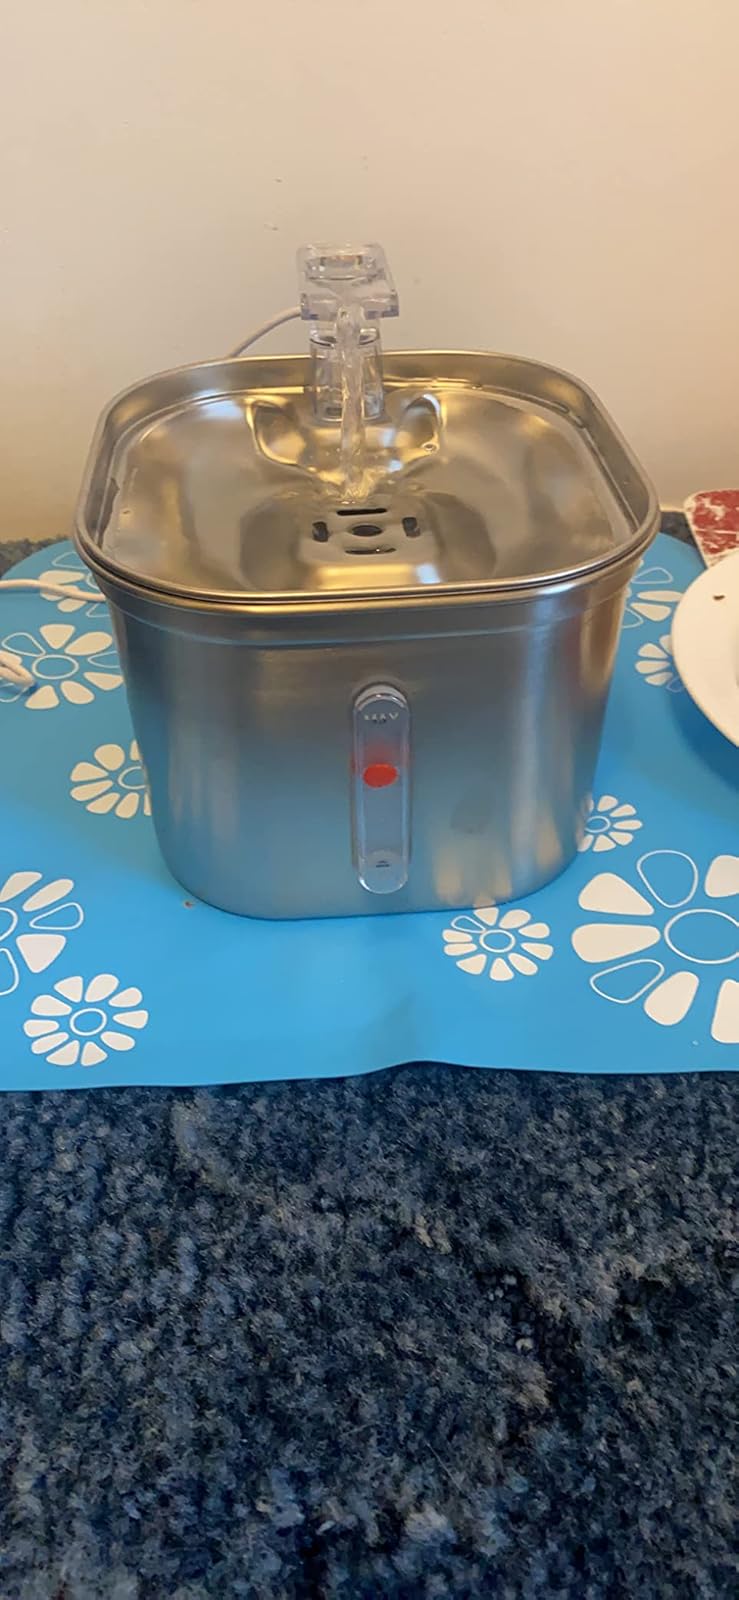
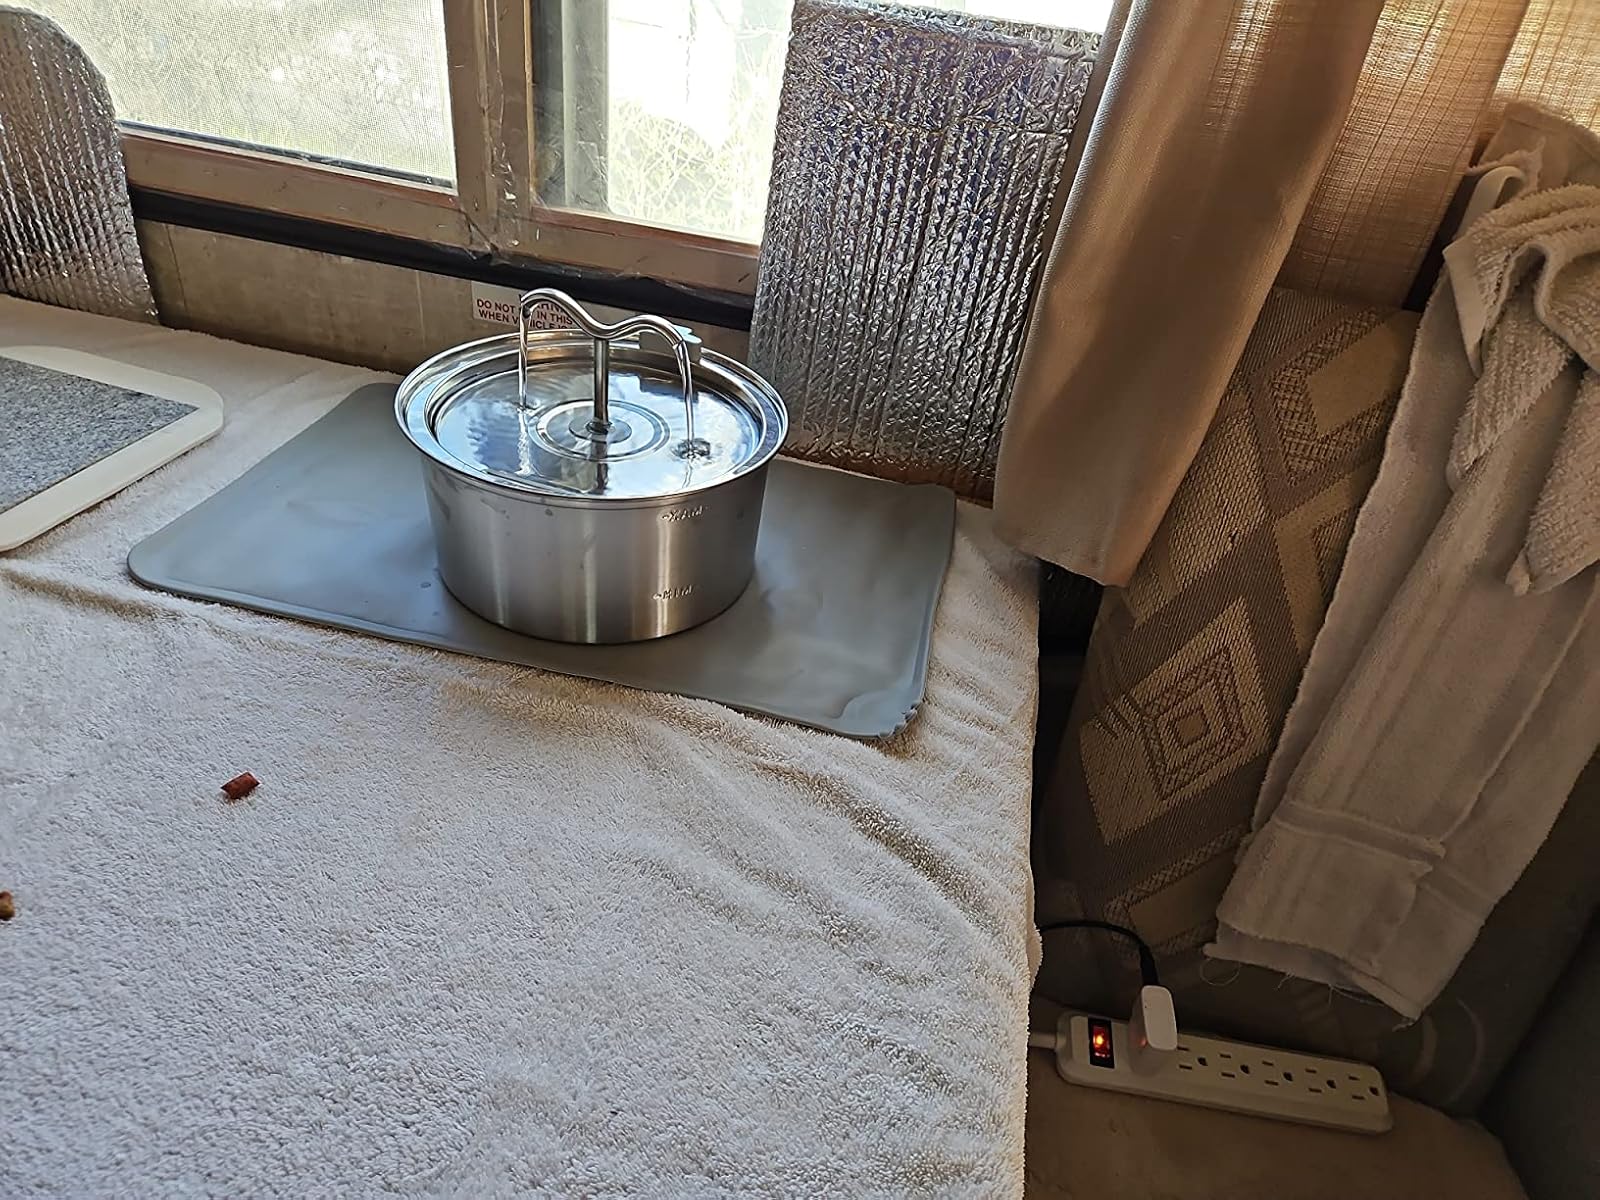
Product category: items_bowl
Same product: no